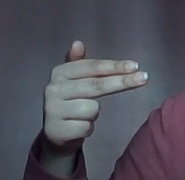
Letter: ghain